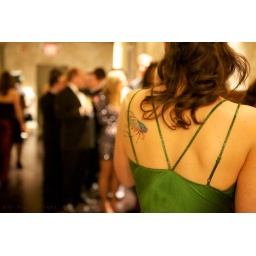
cicada in green dress